Reefton Hospital

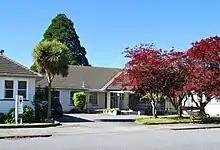
Reefton Hospital, Broadway, Reefton. 2011

Reefton Hospital is a hospital in Reefton on the West Coast of New Zealand. It was founded in 1872 and its closure was announced in 2024.